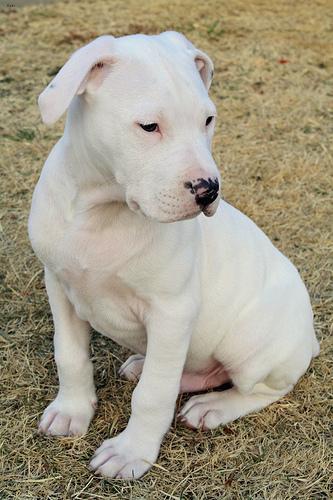
american pit bull terrier